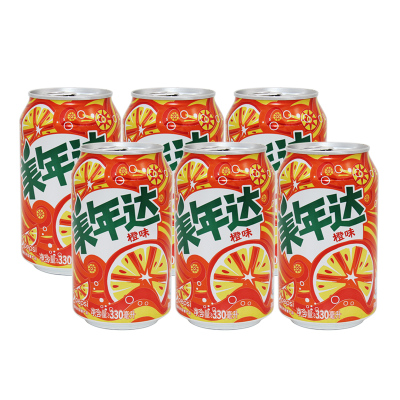
Label: metal